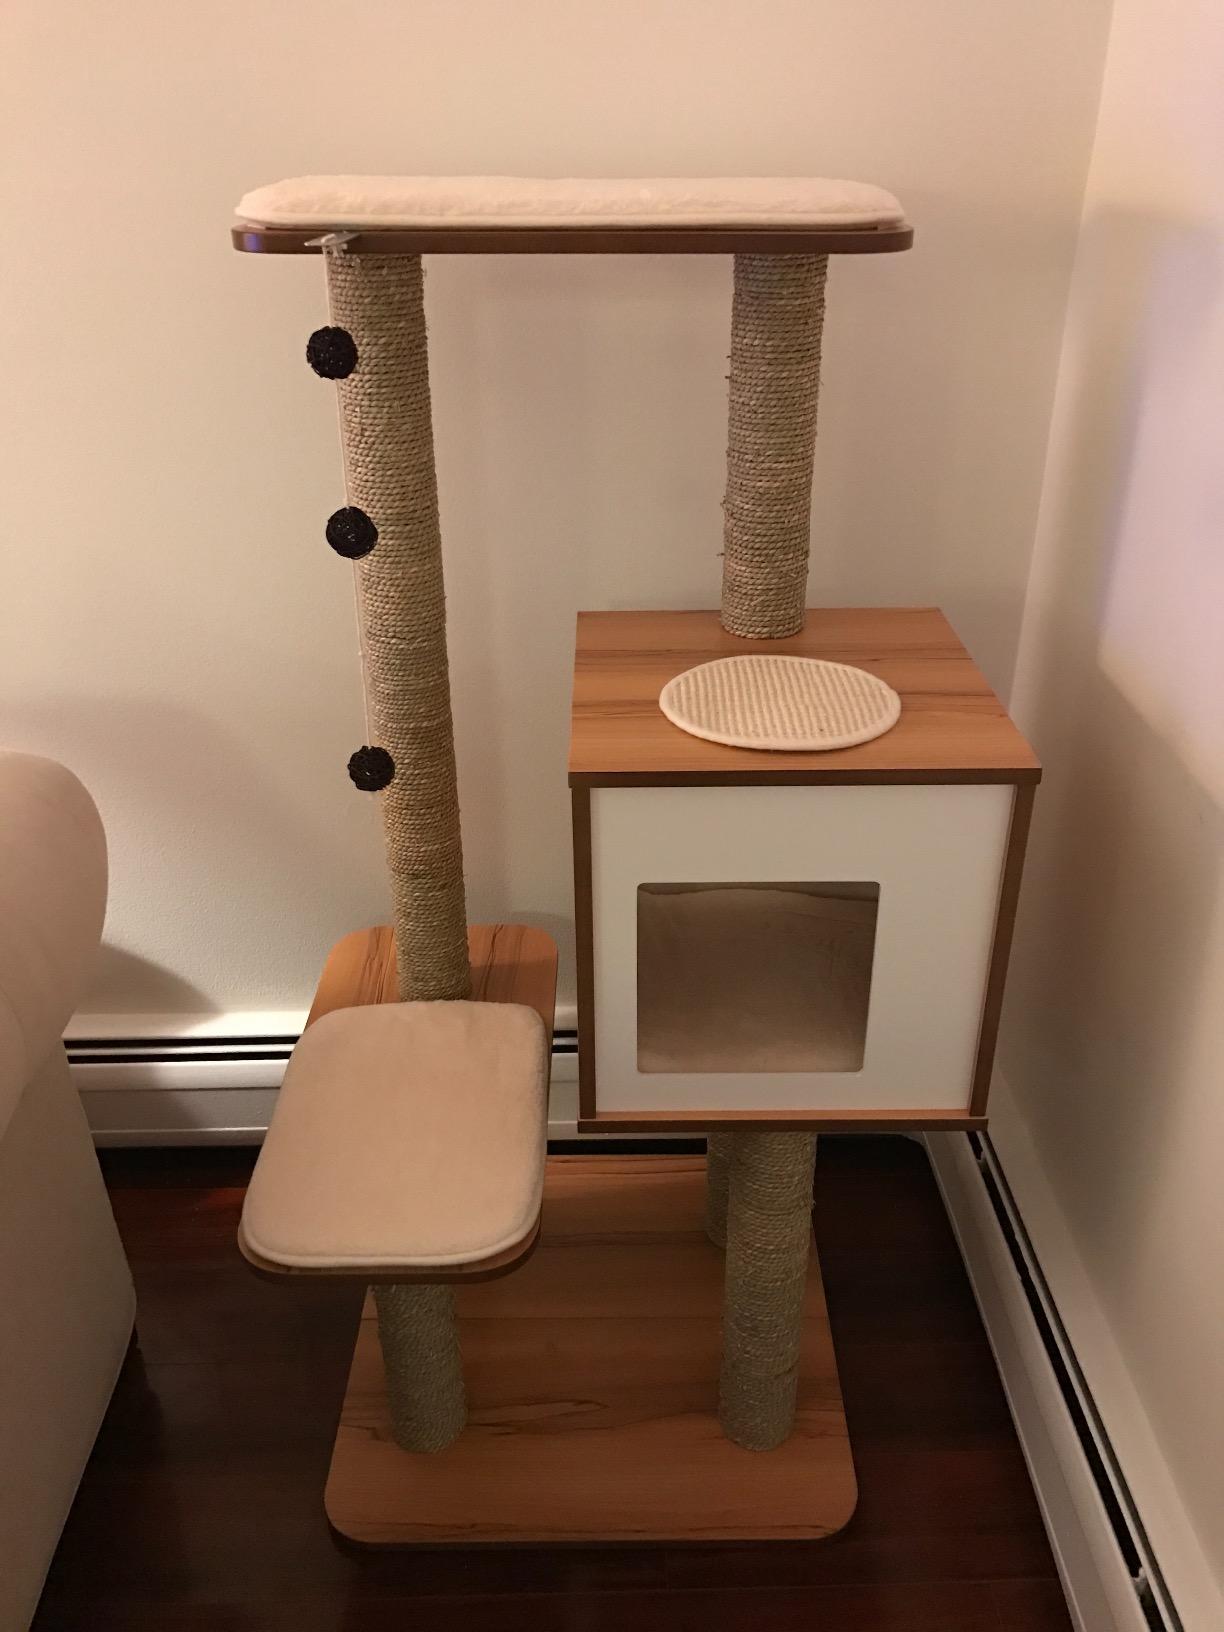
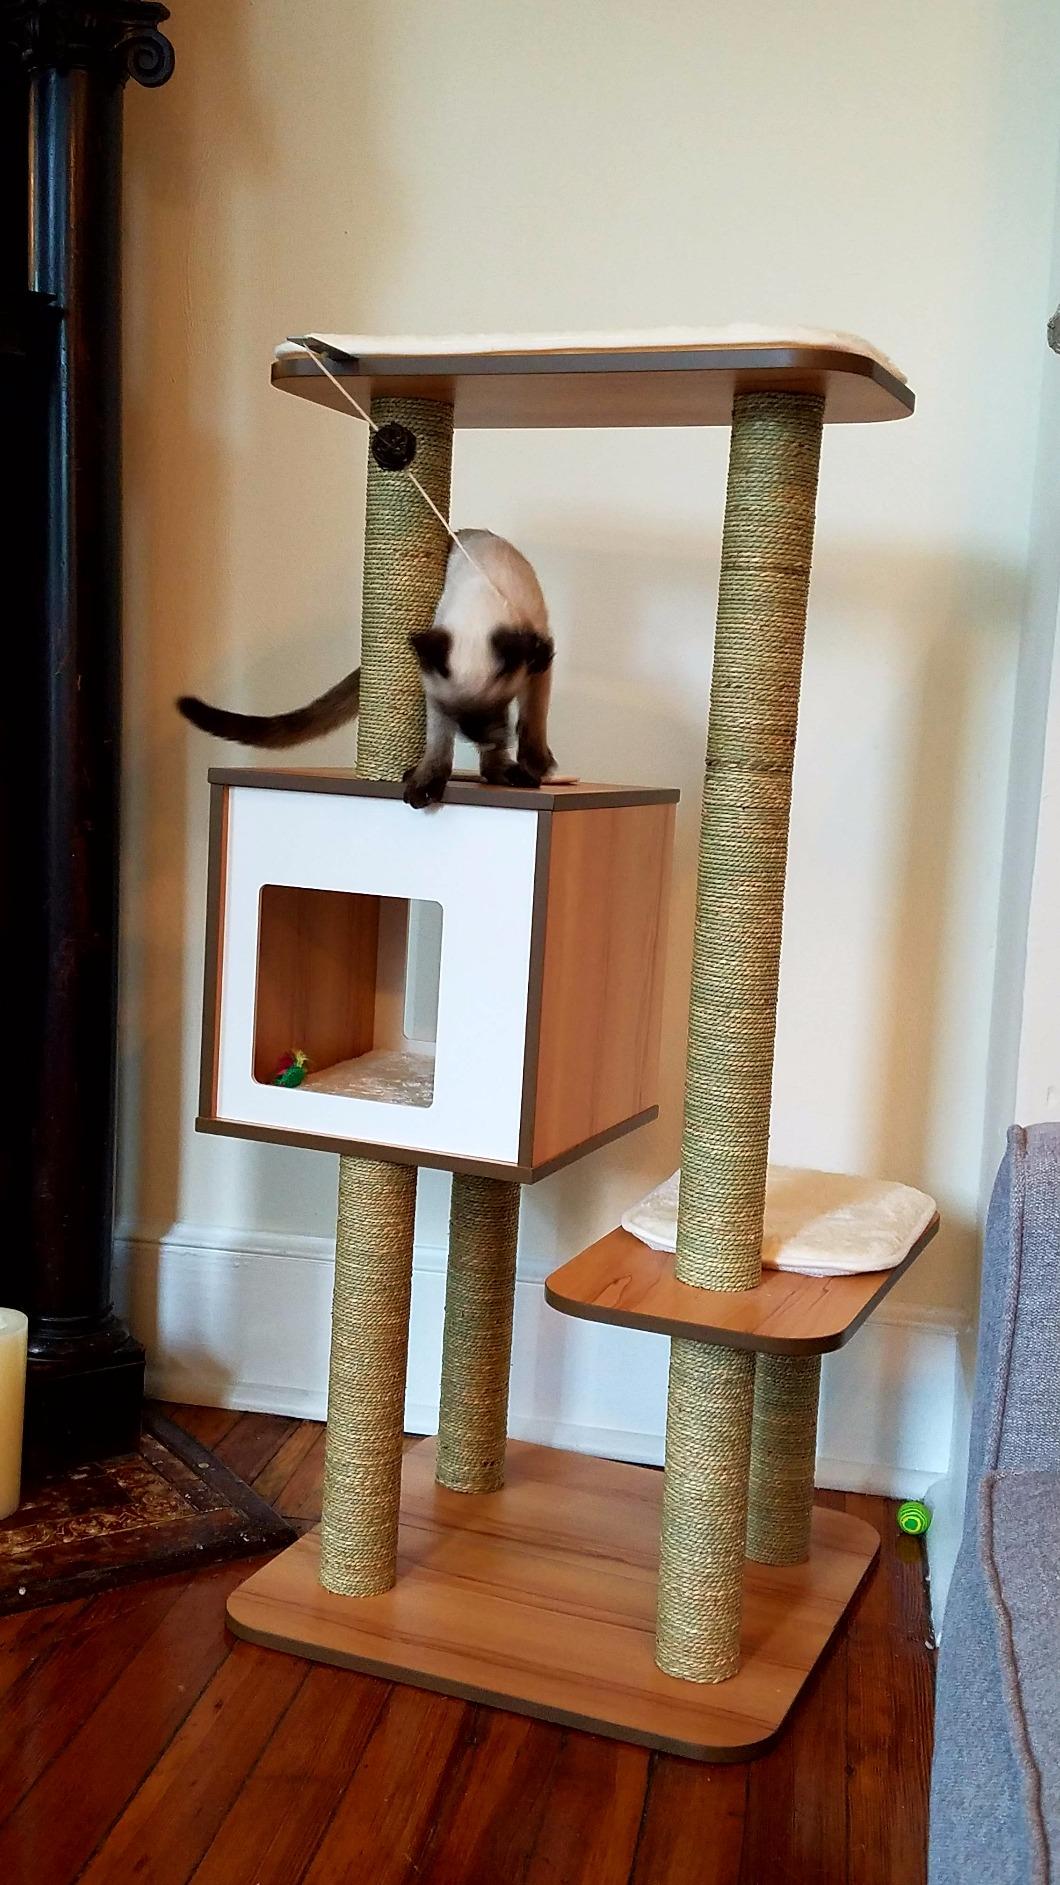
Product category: items_cat tree
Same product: yes